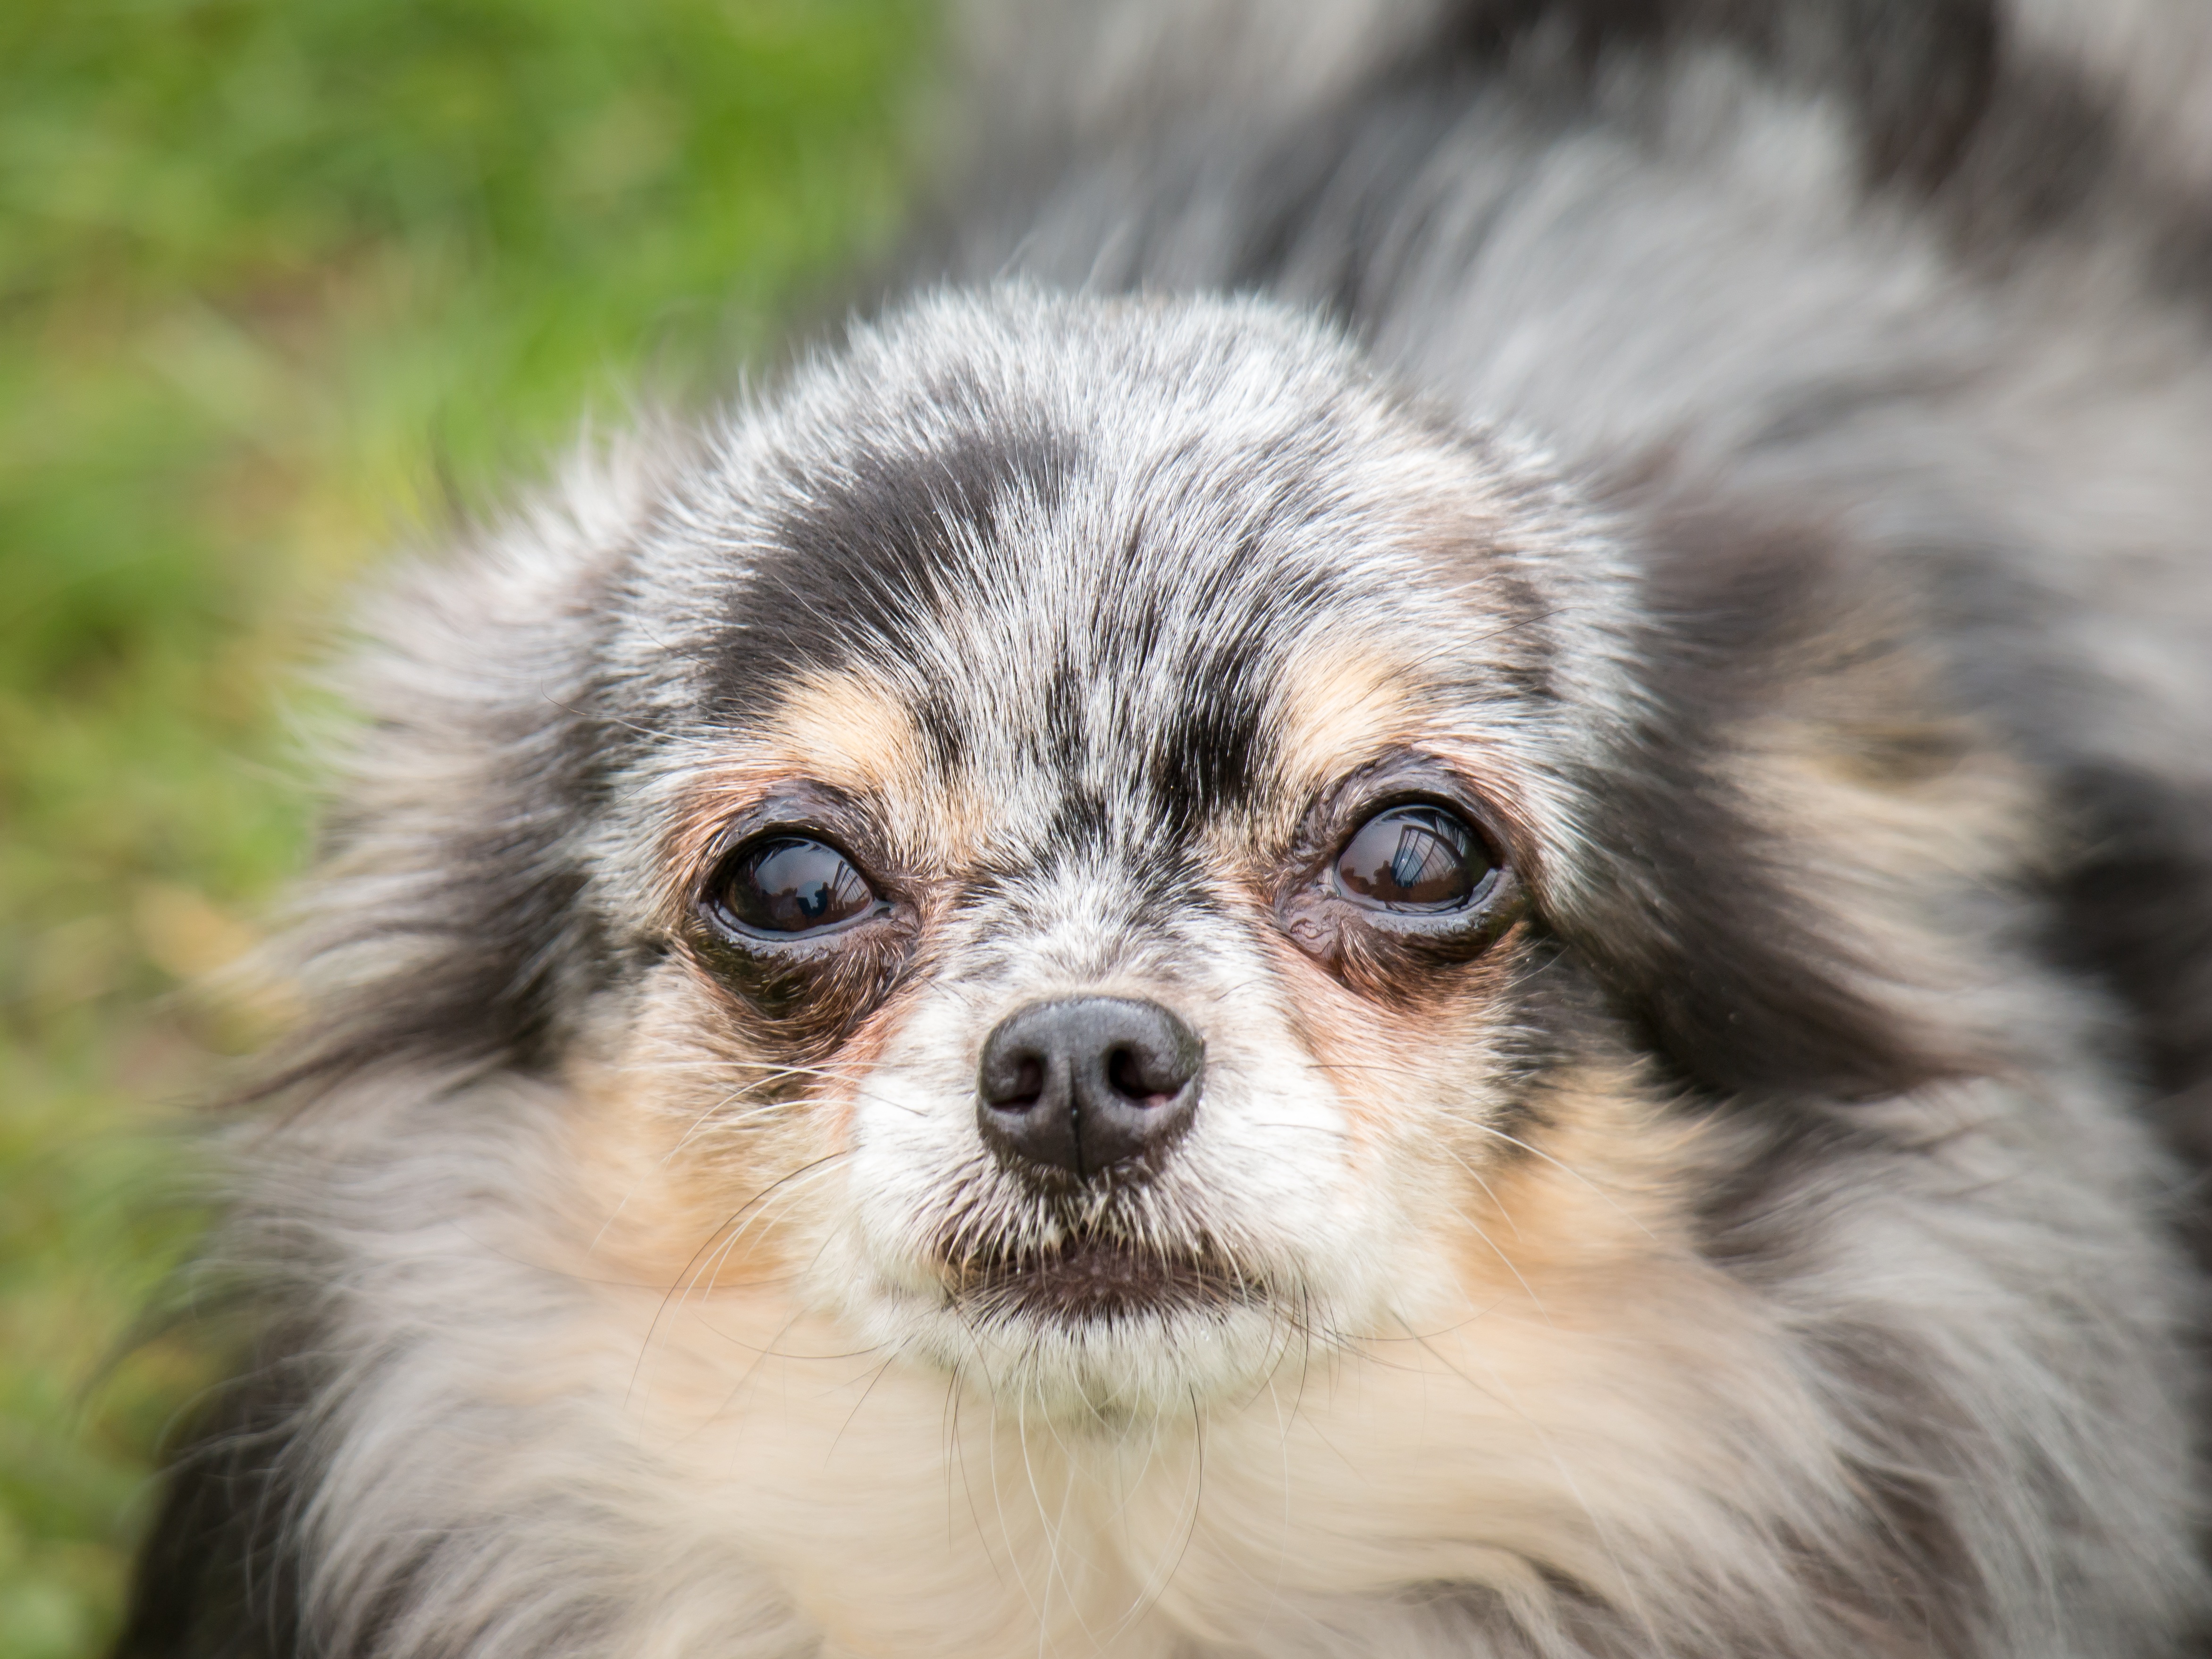
sweet, puppy, dog, animal, cute, pet, fluffy, small, mammal, close up, vertebrate, chihuahua, dog breed, animal portrait, small dog, knuffig, chiwawa, dog like mammal, carnivoran, dog breed group, german spitz, tibetan spaniel